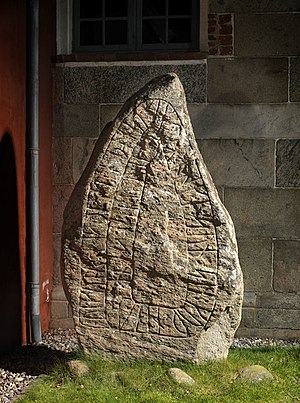
Ålum-runestenene / Ålum 4
Ålum 4 runestenen
Ålum-stenene er fire runesten som findes ved Ålum Kirke ved Randers. Ålum 1 og 2 er fragmenter, som er anbragt i kirkens våbenhus, mens Ålum 3 og 4 er hele runesten anbragt uden for våbenhuset.